Poochudava

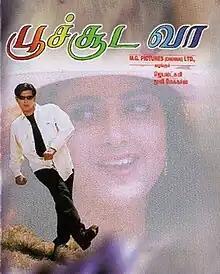
Title card

Poochudava is a 1997 Indian Tamil-language romance film directed by K. R. Udayasankar and produced by K. Jayaraman. The film stars Abbas and Simran in the lead roles. Manivannan, Nagesh, Kalpana, Jai Ganesh, Chinni Jayanth, PC Ramakrishnan and Kavitha play supporting roles. It was released on 12 December 1997. The film was dubbed in Telugu as "Pelli Kala Vachinde Bala".